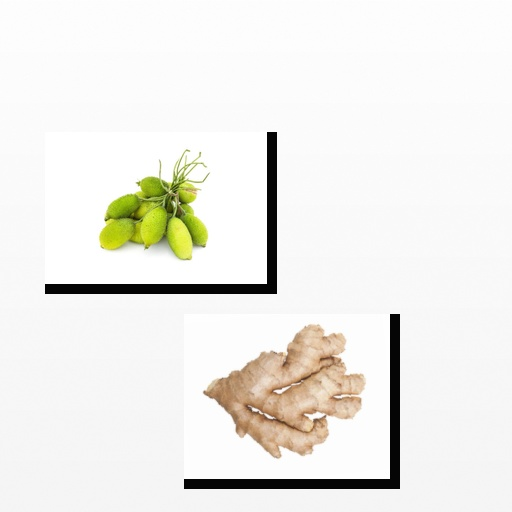
Food items: spiny_gourd, ginger